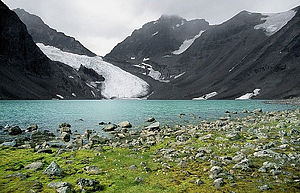
Tarfaladalen
Tarfalajaure, Kaskasapakte og Kebnepaktegletsjeren i billedets midte. Den såkaldte Jojoleden begynder i passet bag gletsjeren.
Tarfala er den højfjeldsdal som ligger øst for den bjergryg som Kebnekaises nord- og sydtop indgår i. Længst oppe i Tarfaladalen ligger det område som normalt kaldes Tarfala.